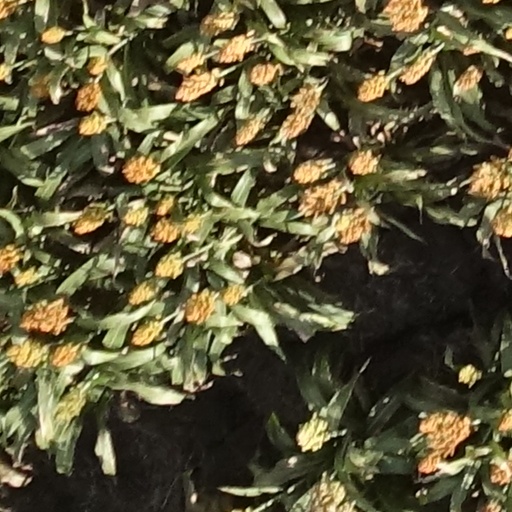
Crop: sorghum